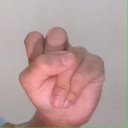
अक्षर: स